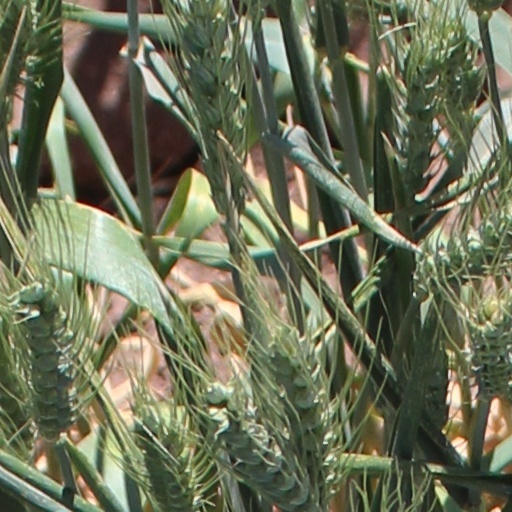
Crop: wheat